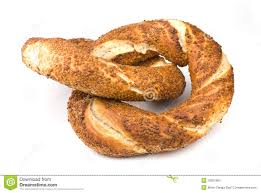
Yemek: simit